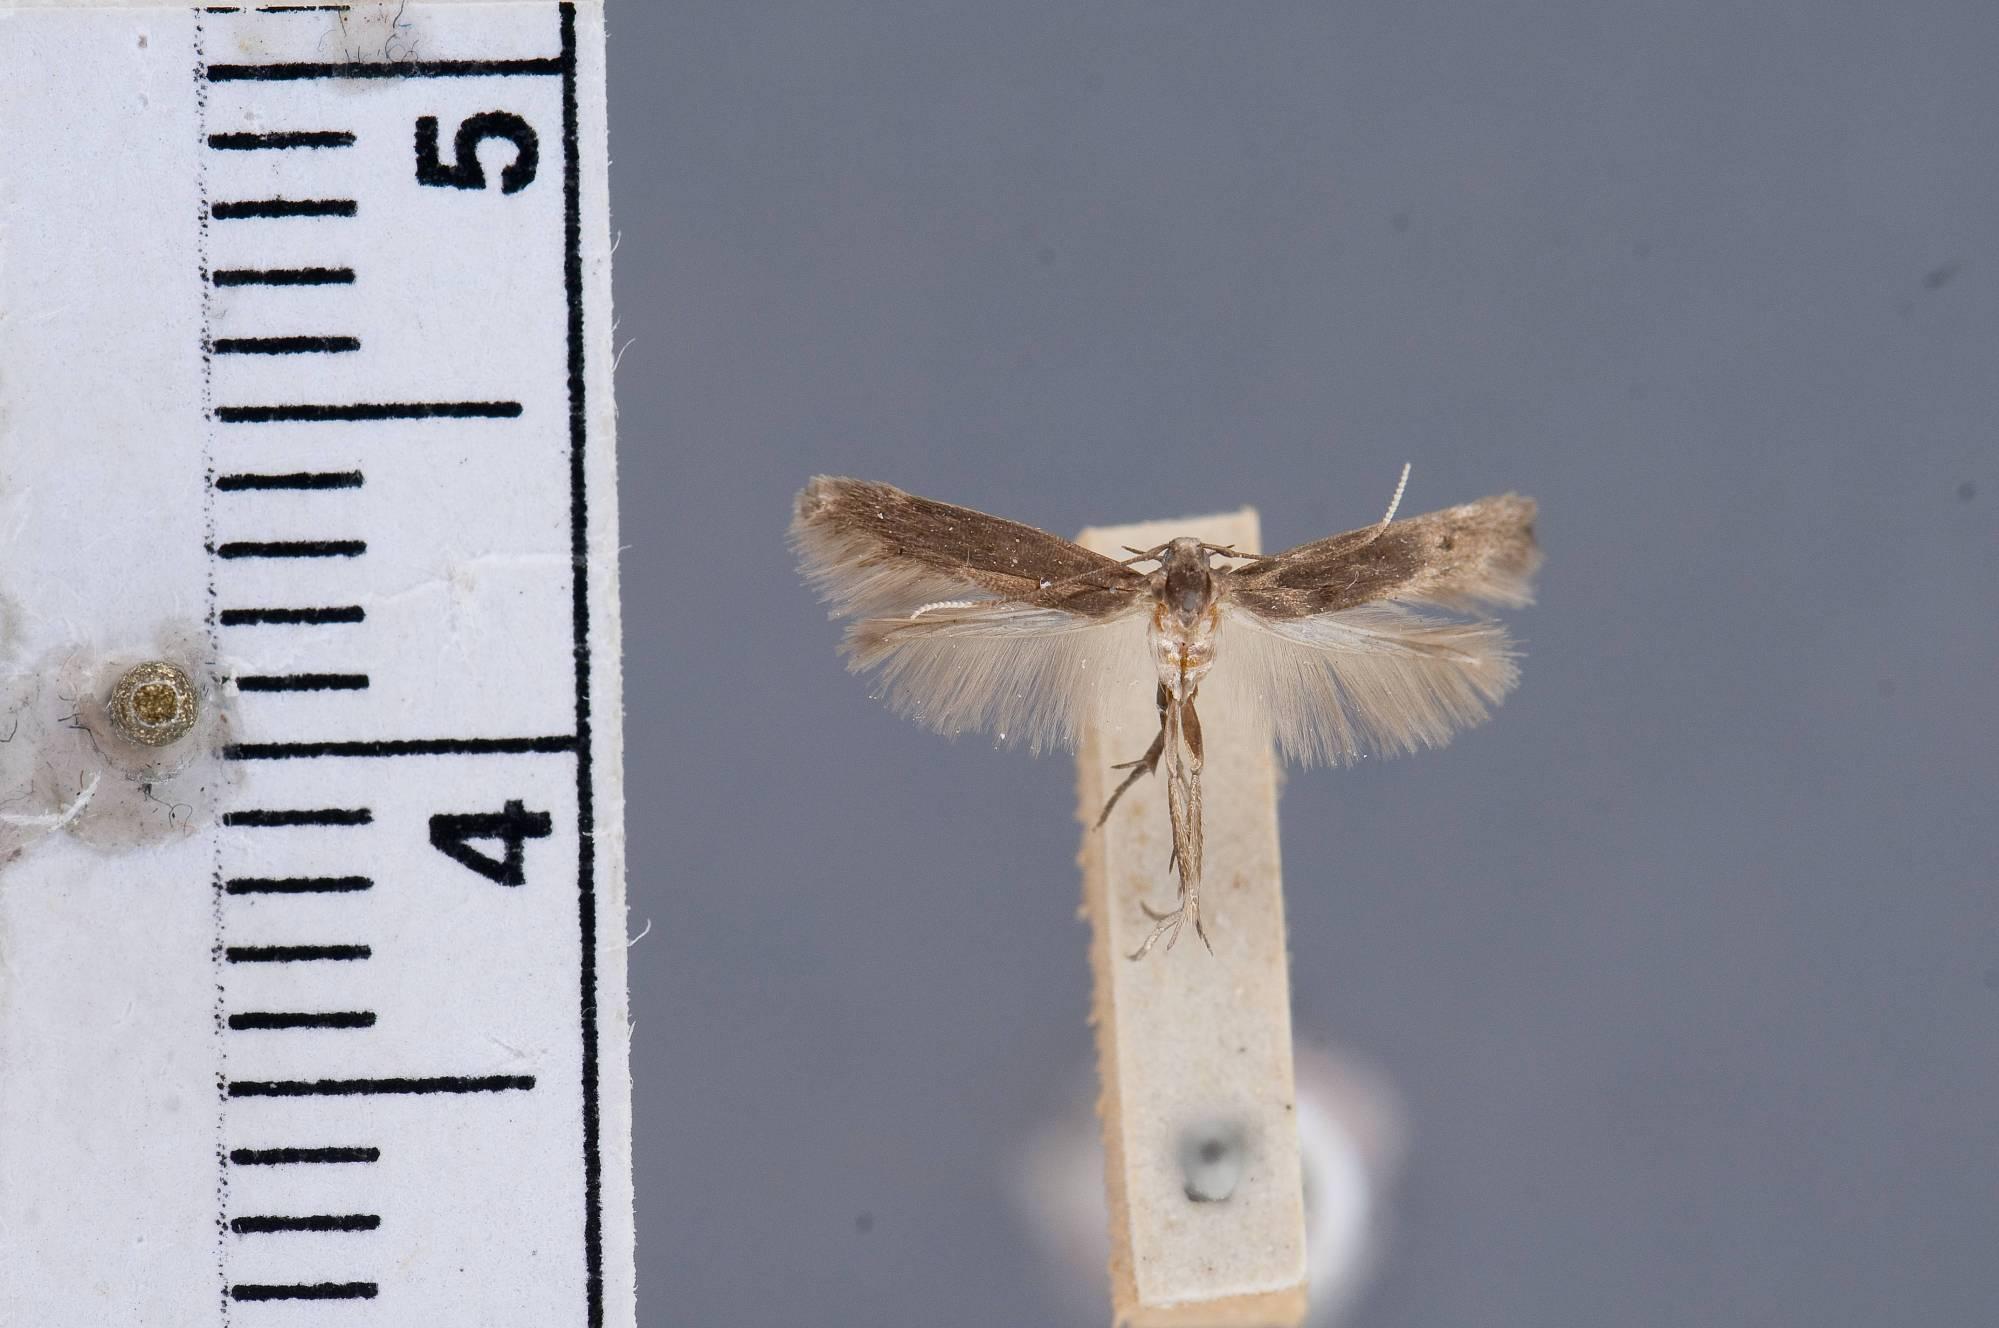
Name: Perimede particornella
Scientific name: Perimede particornella Busck, 1909
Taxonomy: Animalia, Arthropoda, Insecta, Lepidoptera, Glossata, Cosmopterigidae, Chrysopeleiinae
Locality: Plummers Island, Potomac River, Montgomery, Maryland, United States
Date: [Not Stated]